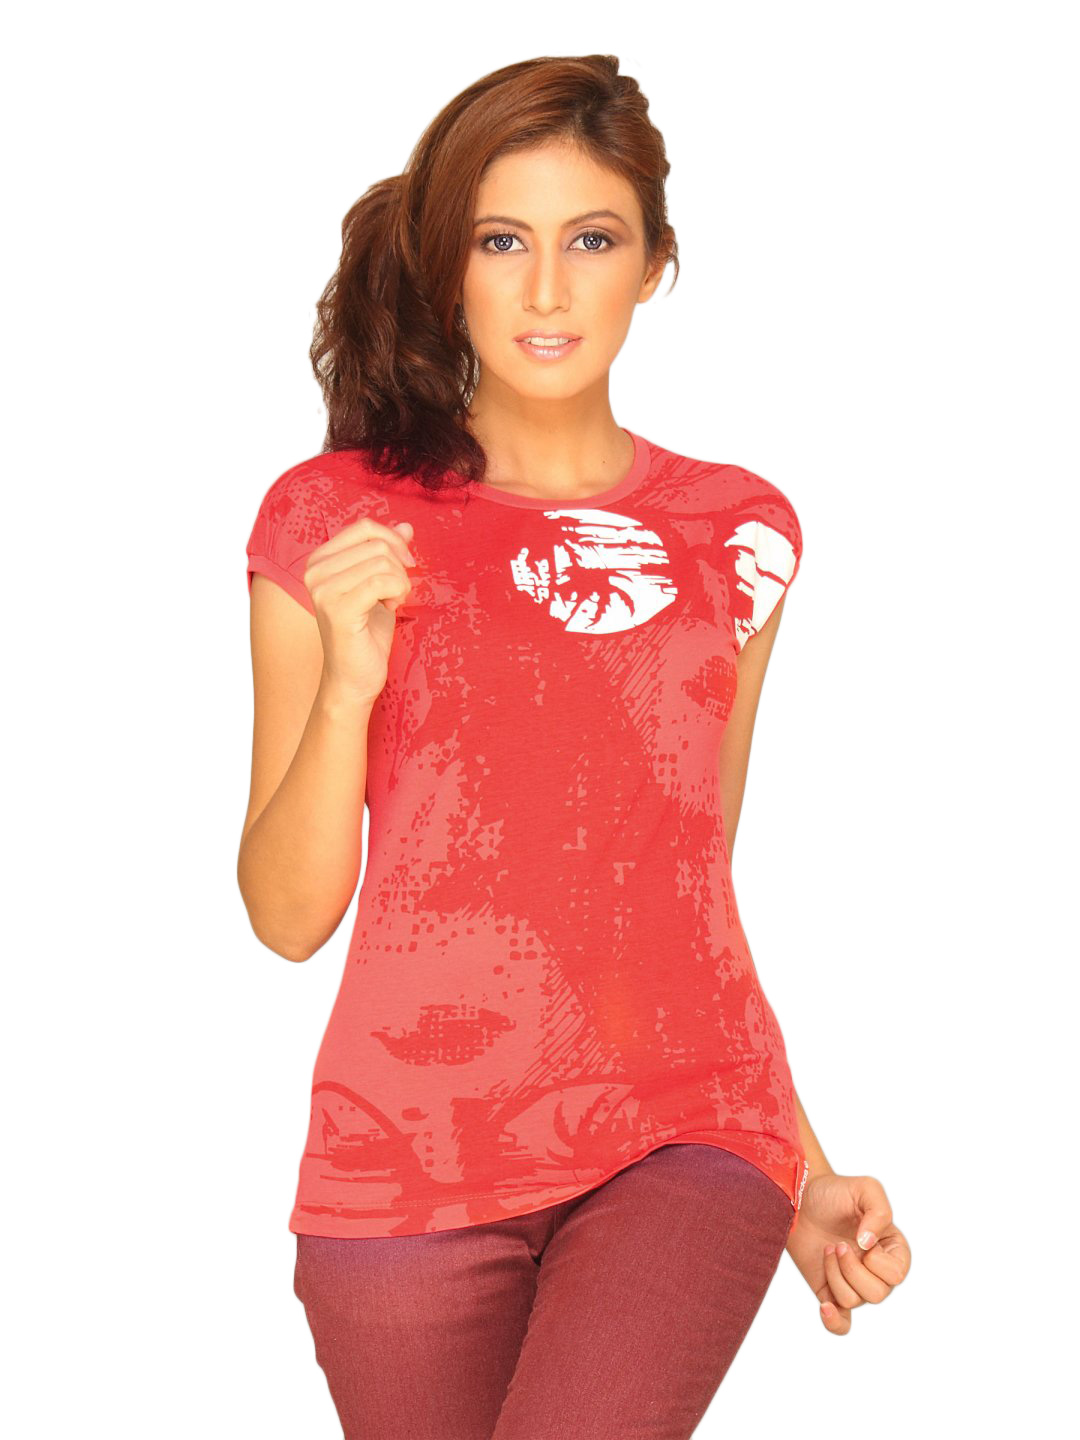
ADIDAS Women's Graphic Red T-shirt
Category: Apparel / Topwear / Tshirts
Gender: Women
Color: Red
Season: Summer 2011
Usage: Casual